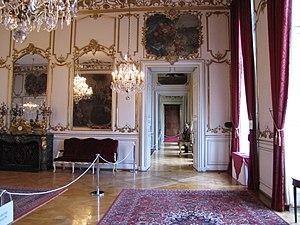
Alsace, Bas-Rhin, Strasbourg, Ancien Hôtel des Comtes de Hanau-Lichtenberg (1736), puis Hôtel de Ville, place Broglie et 9 rue Brûlée. This building is classé au titre des Monuments Historiques. It is indexed in the Base Mérimée, a database of architectural heritage maintained by the French Ministry of Culture,